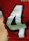
Number: 4